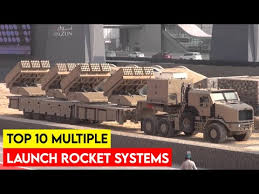
Label: Tornado